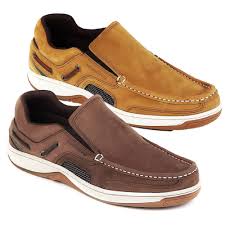
Label: Boat